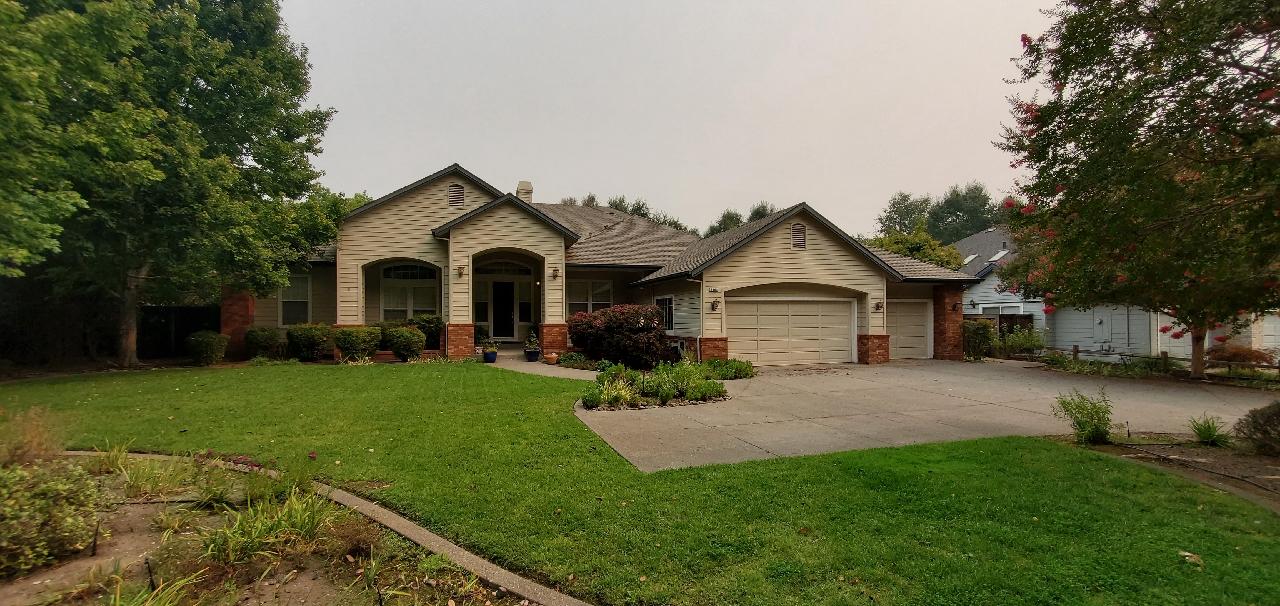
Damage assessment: no_damage